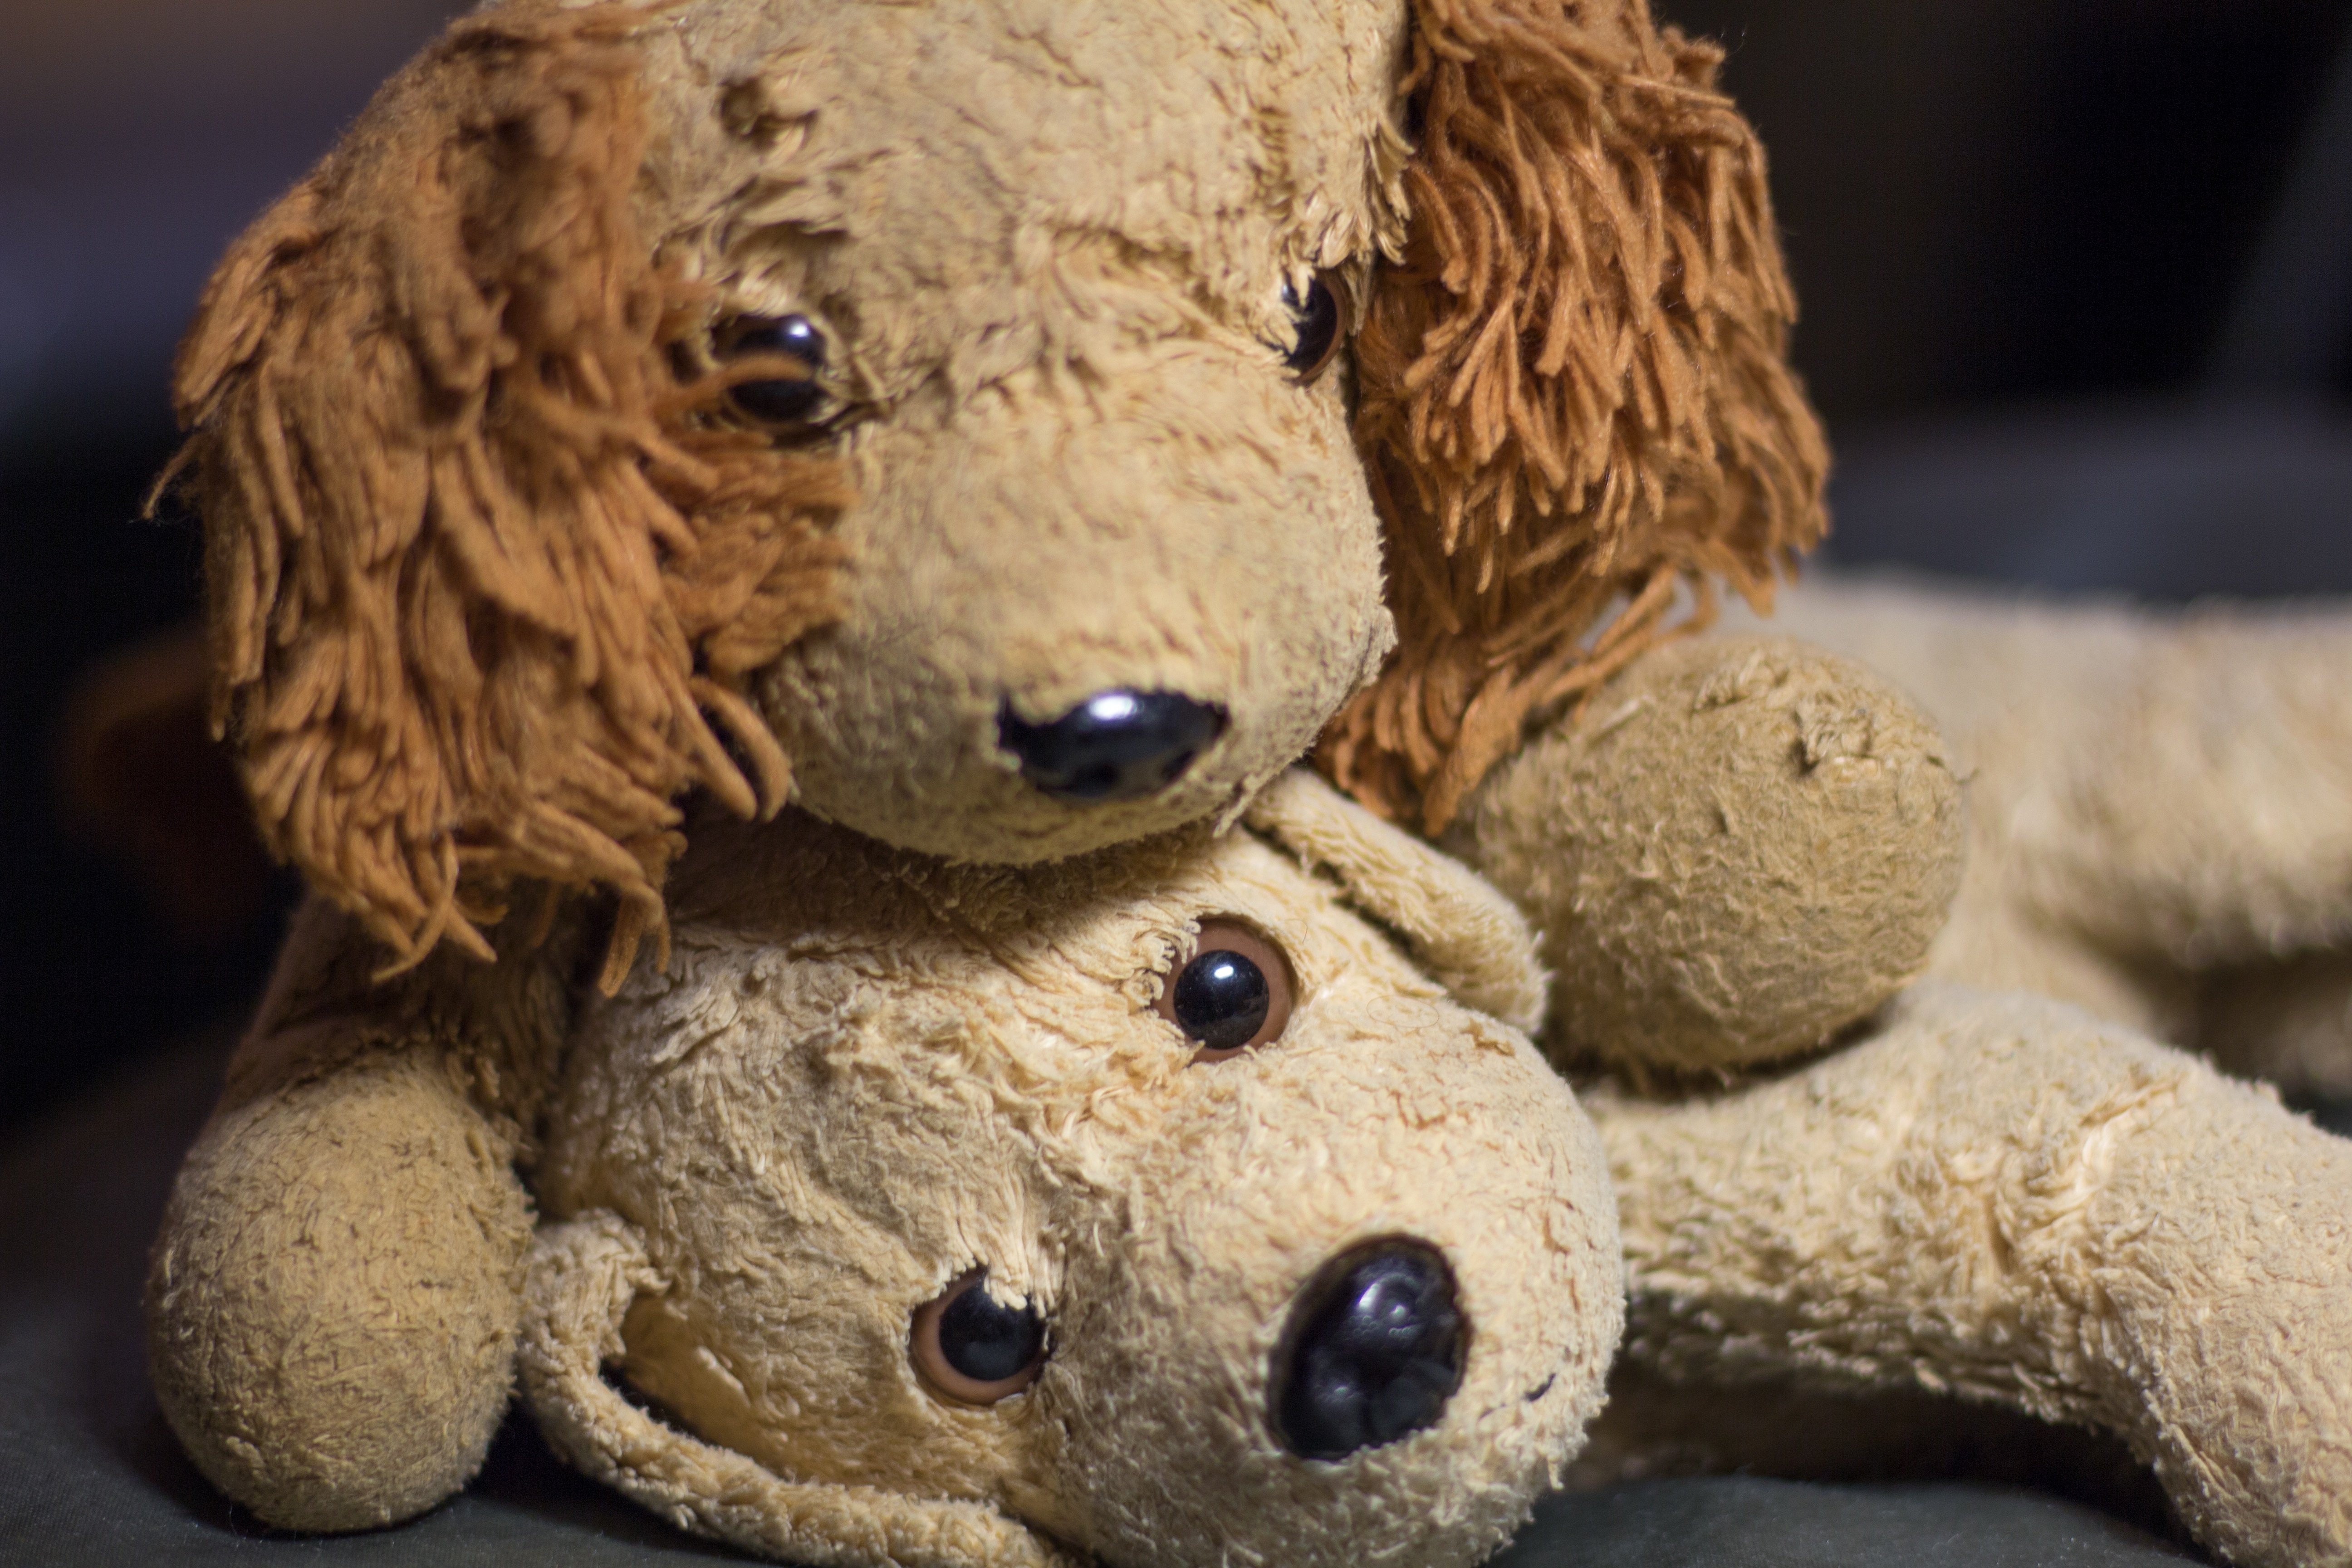
play, dog, cute, sheep, toy, material, teddy bear, textile, children, animals, toys, soft, plush, stuffed animal, cuddly, visit, children toys, soft toy, knuffig, purry, stuffed toy, bello, plush dog, wuffi, niedlig